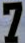
Number: 7